Lymantria dispar dispar

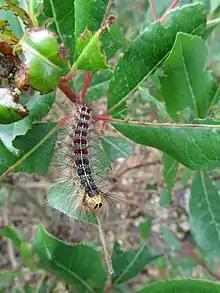
Larva (caterpillar) eating leaves

The larva will first feed on the leaf hairs and then move onto the leaf epidermis. Feeding occurs in the daytime, primarily in the morning and late afternoon. As the larva grow, the feeding becomes a nocturnal activity. When not eating, the larva will remain on the underside of the leaf and make a mat of silk for attachment.